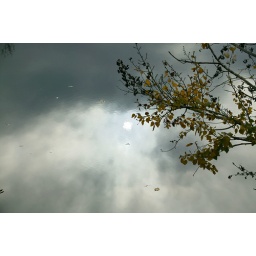
The sky reflected in the mirror surface of the river at Bairnsdale.